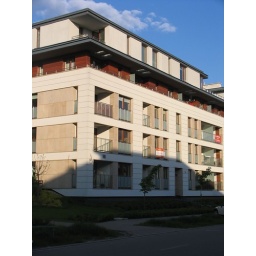
my everyday bike route;new apartment houses in wilanow